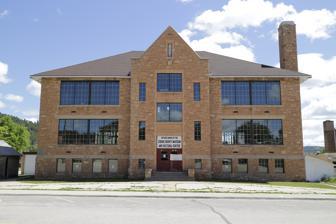
Building: Sundance School
Country: United States of America
Year built: 1923
United States historic place Sundance School U.S. National Register of Historic Places Show map of Wyoming Show map of the United States Location 108 N. Fourth St., Sundance, Wyoming Coordinates 44°24′22″N 104°22′38″W / 44.40611°N 104.37722°W / 44.40611; -104.37722 Area 1.9 acres (0.77 ha) Built 1923 Architect Link & Haire NRHP reference No. 85003099 Added to NRHP December 02, 1985 The Sundance School , also known as Old Stoney , was built in 1923 in Sundance, Wyoming to serve both the elementary and the high school students of Crook County School District #1. The two-story sandstone building is one of the largest buildings in Sundance. It served the community as a school until 1971. The school measures about 57 feet (17 m) by 89 feet (27 m) on a raised basement story, with two principal stories and an attic under a steep cross-gabled roof. It had its own electrical generating plant in the basement, fueled by coal. The basement also featured the toilet rooms and play rooms.  The first floor had four classrooms, a laboratory, a domestic science room, two commercial rooms and an assembly room. The stone is buff-colored Minnelusa sandstone from a quarry 4 miles (6.4 km) distant. Construction was by the Marshall Engineer Company of Deadwood, South Dakota ; the architects were Link & Haire of Billings, Montana . The Sundance School was listed on the National Register of Historic Places in 1985. References